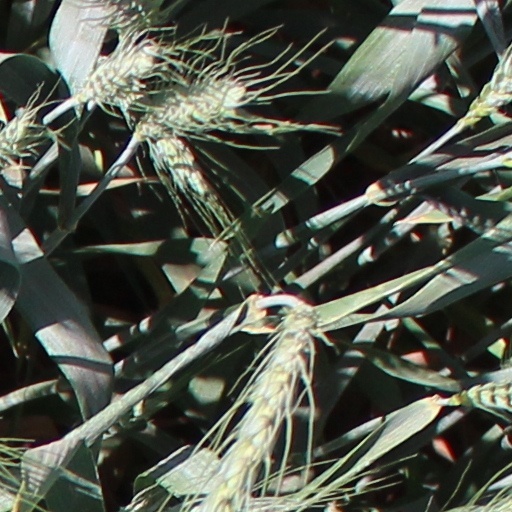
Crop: wheat